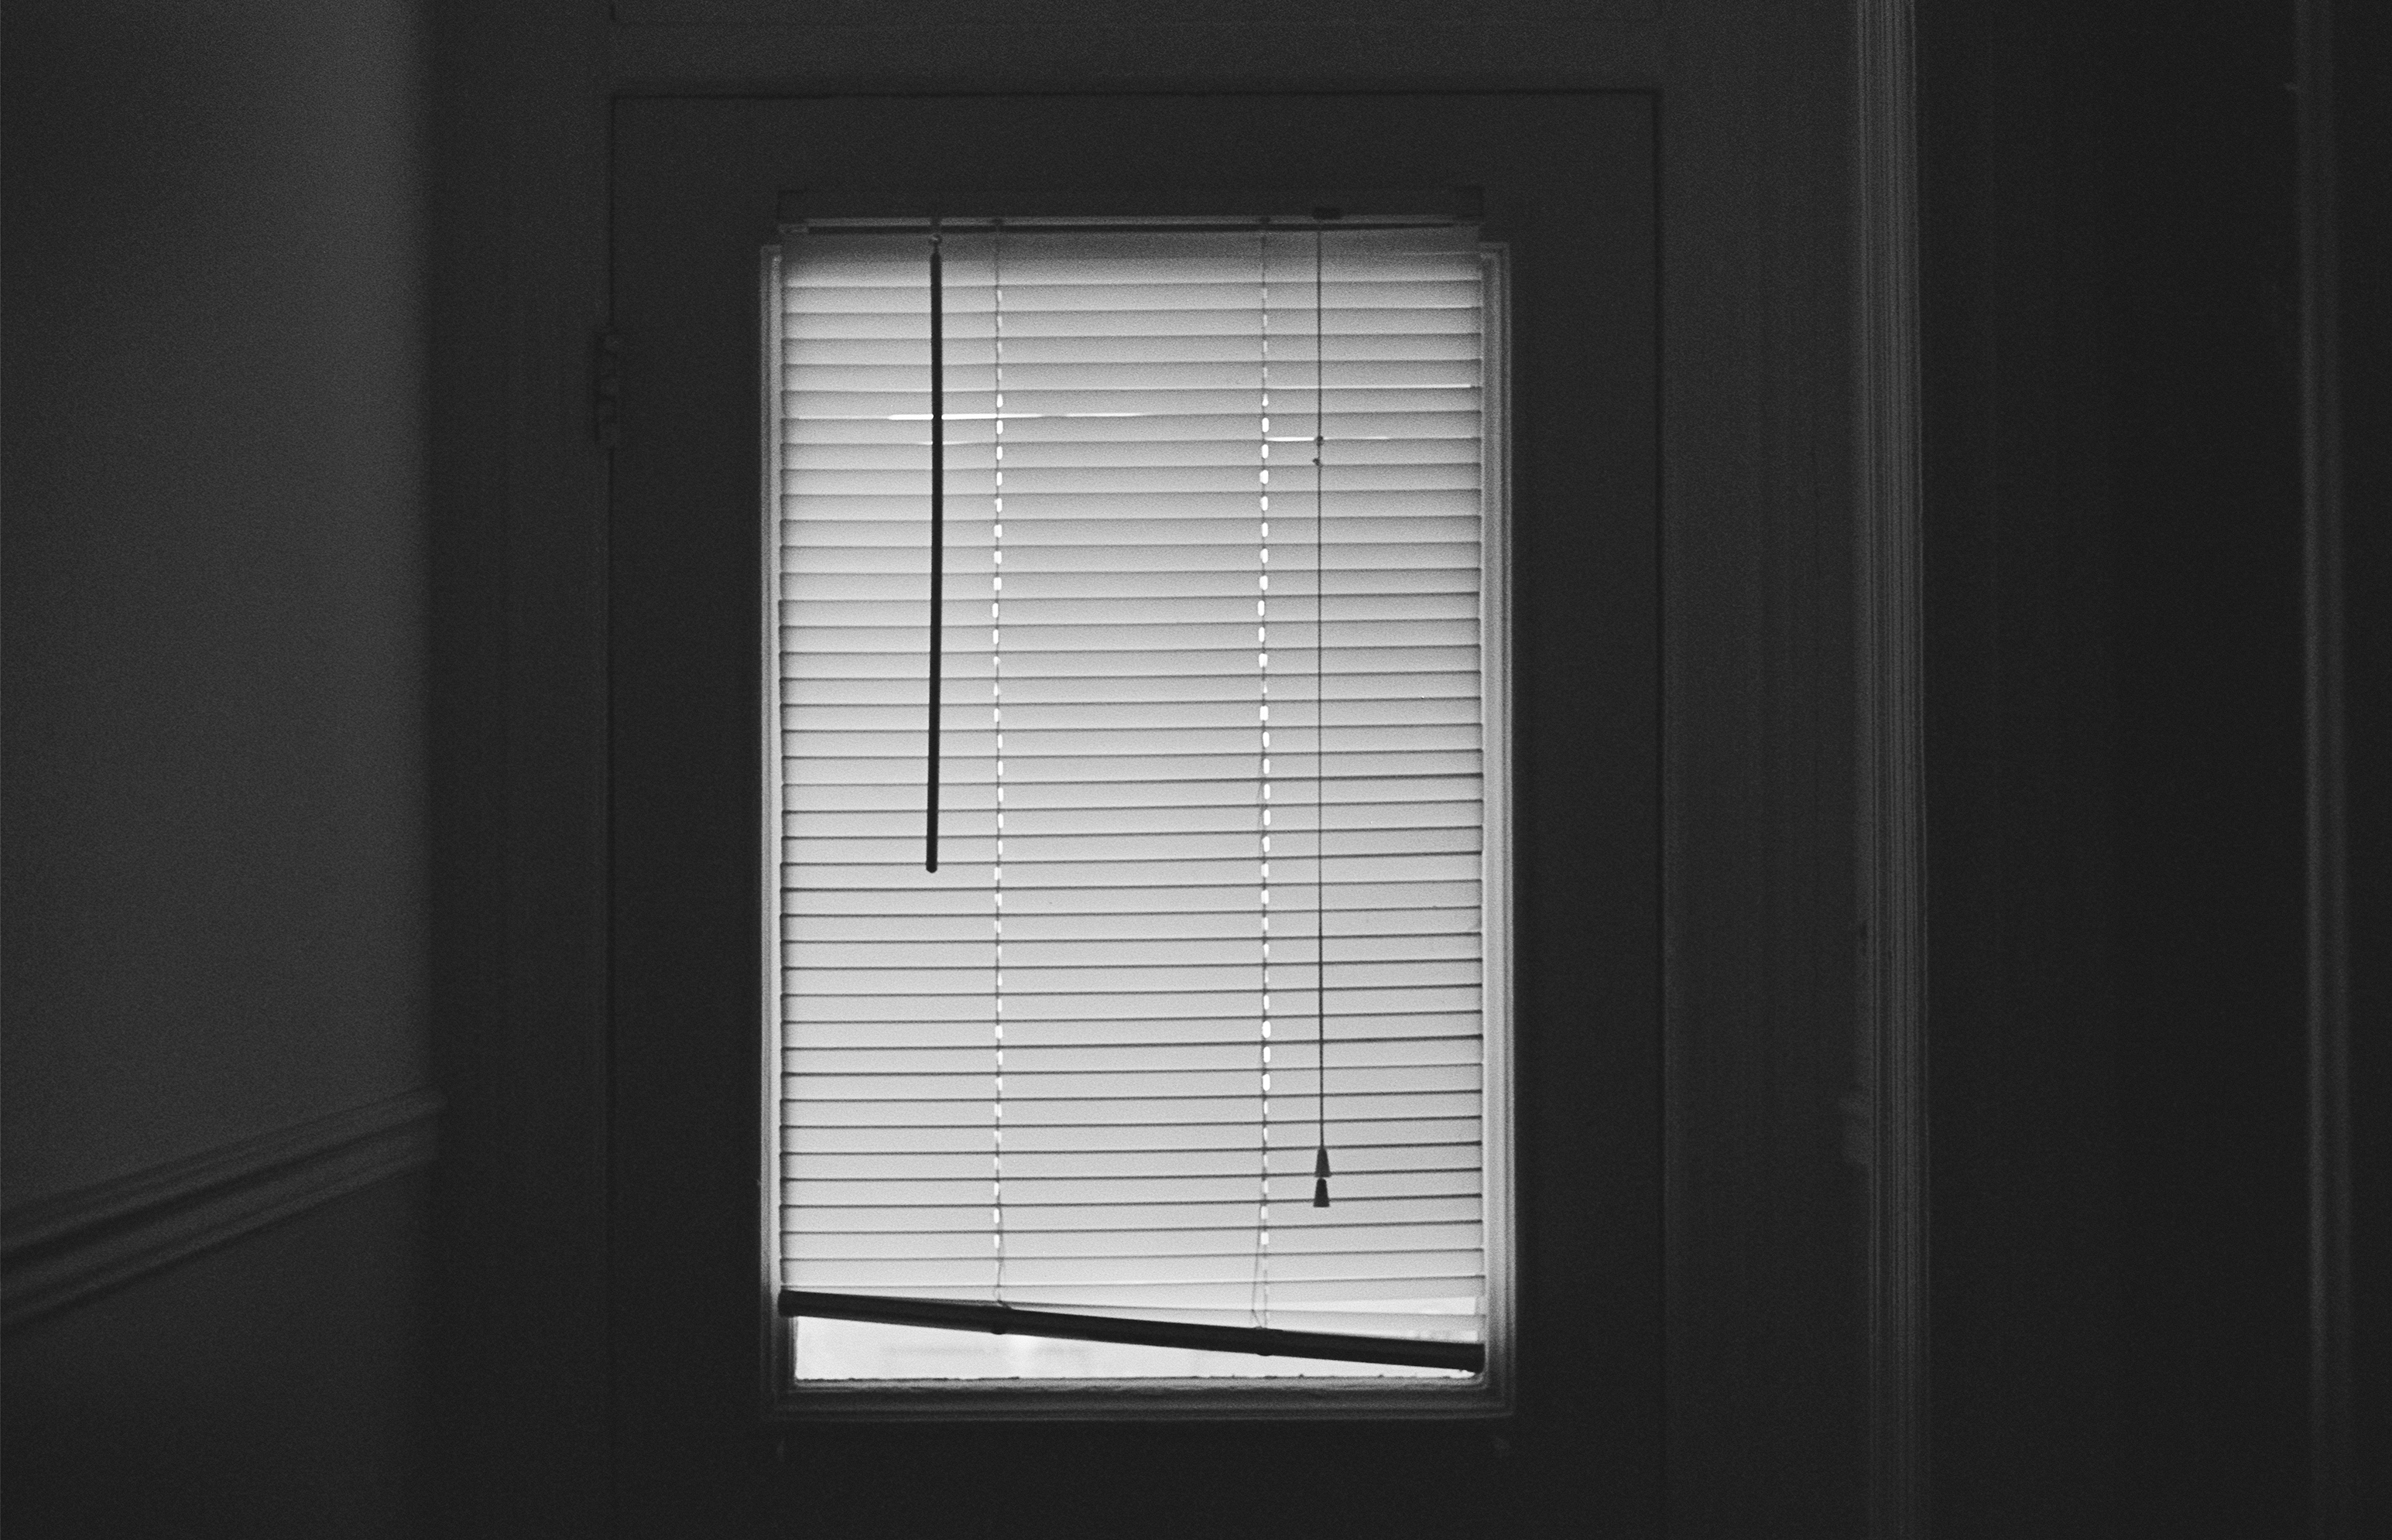
light, black and white, white, window, shade, wall, line, black, monochrome, lighting, door, interior design, window blind, monochrome photography, window covering, window treatment, roller blind